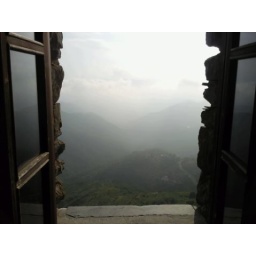
looking into a cloud from my house in Baiardo